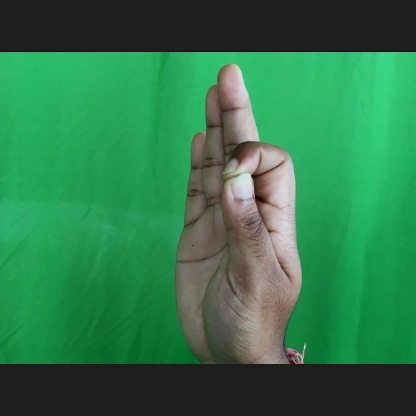
Mudra: Aralam